Fredegond Shove

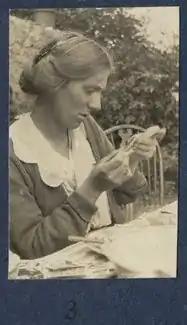
Fredegond Shove, photographed by Lady Ottoline Morrell.

Fredegond Cecily Shove ("née" Maitland; 1889–1949) was an English poet. Two collections of her poetry were published in her lifetime, and a small selection also appeared after her death.